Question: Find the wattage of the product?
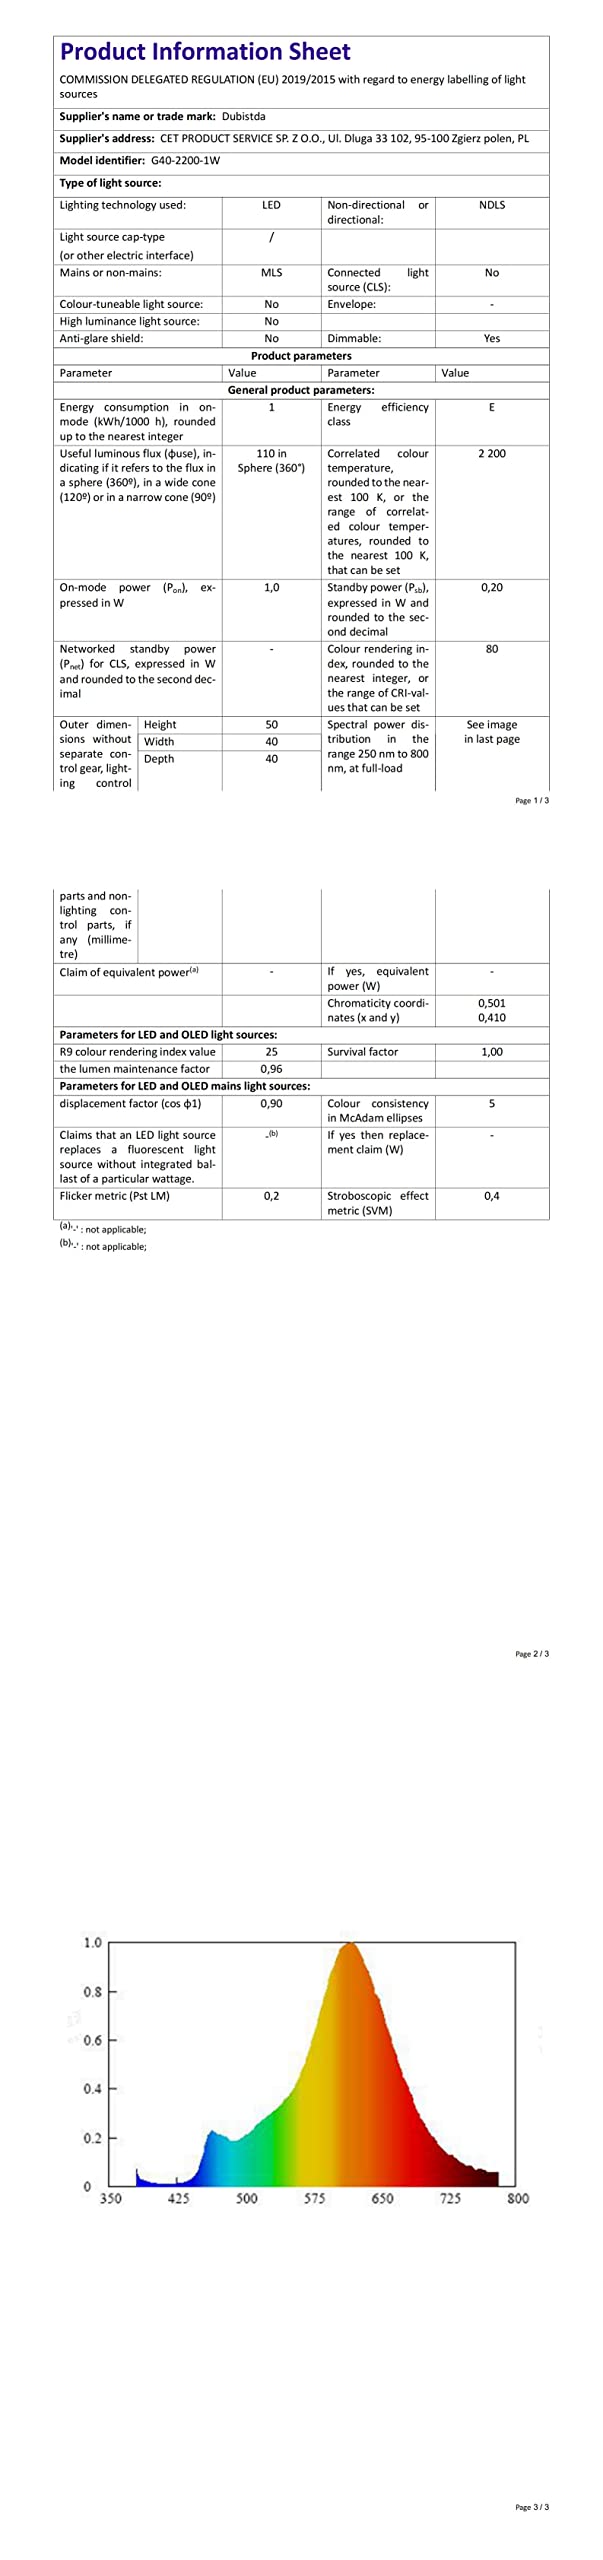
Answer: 1.0 watt